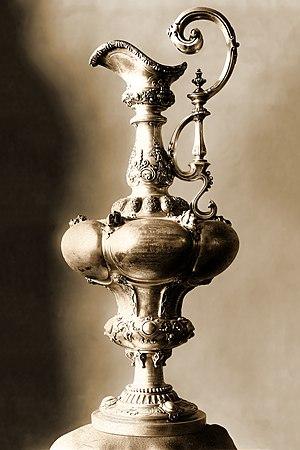
Columbia est un yacht de compétition américain de 40 m, conçu pour la Coupe de l'America. Il est le premier voilier à remporter deux victoires consécutives en 1899 et 1901 de cette plus prestigieuse et ancienne régate américaine internationale de l'histoire de la navigation.